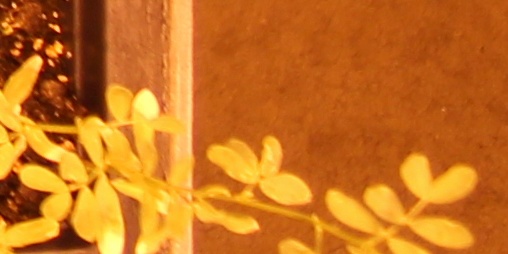
Label: Lentil